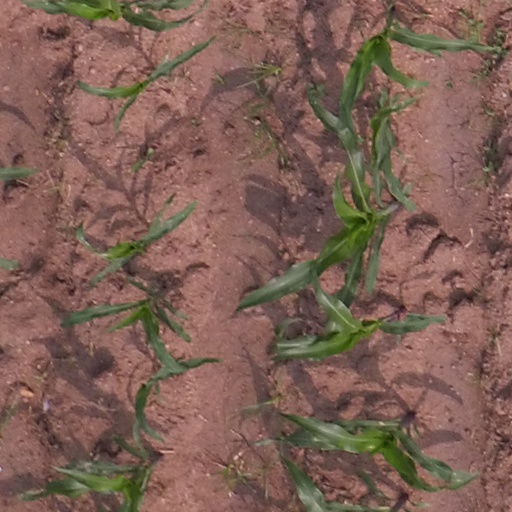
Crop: maize; corn